Cesare Cesariano

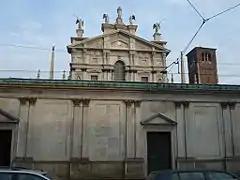
Pronaos of the church of Santa Maria presso San Celso, attributed to Cesare Cesariano.

Cesare di Lorenzo Cesariano (December 10, 1475 – March 30, 1543) was an Italian painter, architect and architectural theorist. He authored the first Italian-language version of Vitruvius' .